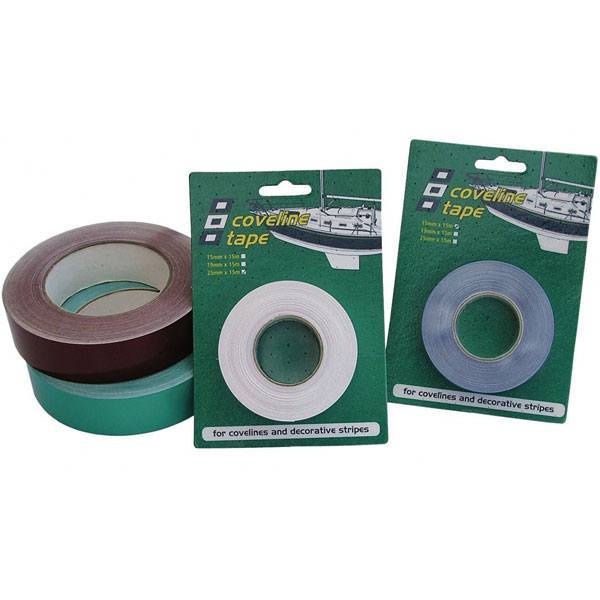
Psp coverline ensfarvet stafferingstape rød 25mm x 15m
Brand: PSP
Category: Arts & Entertainment > Hobbies & Creative Arts > Arts & Crafts > Art & Crafting Materials > Crafting Adhesives & Magnets > Fusible Tape